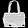
Label: Bag